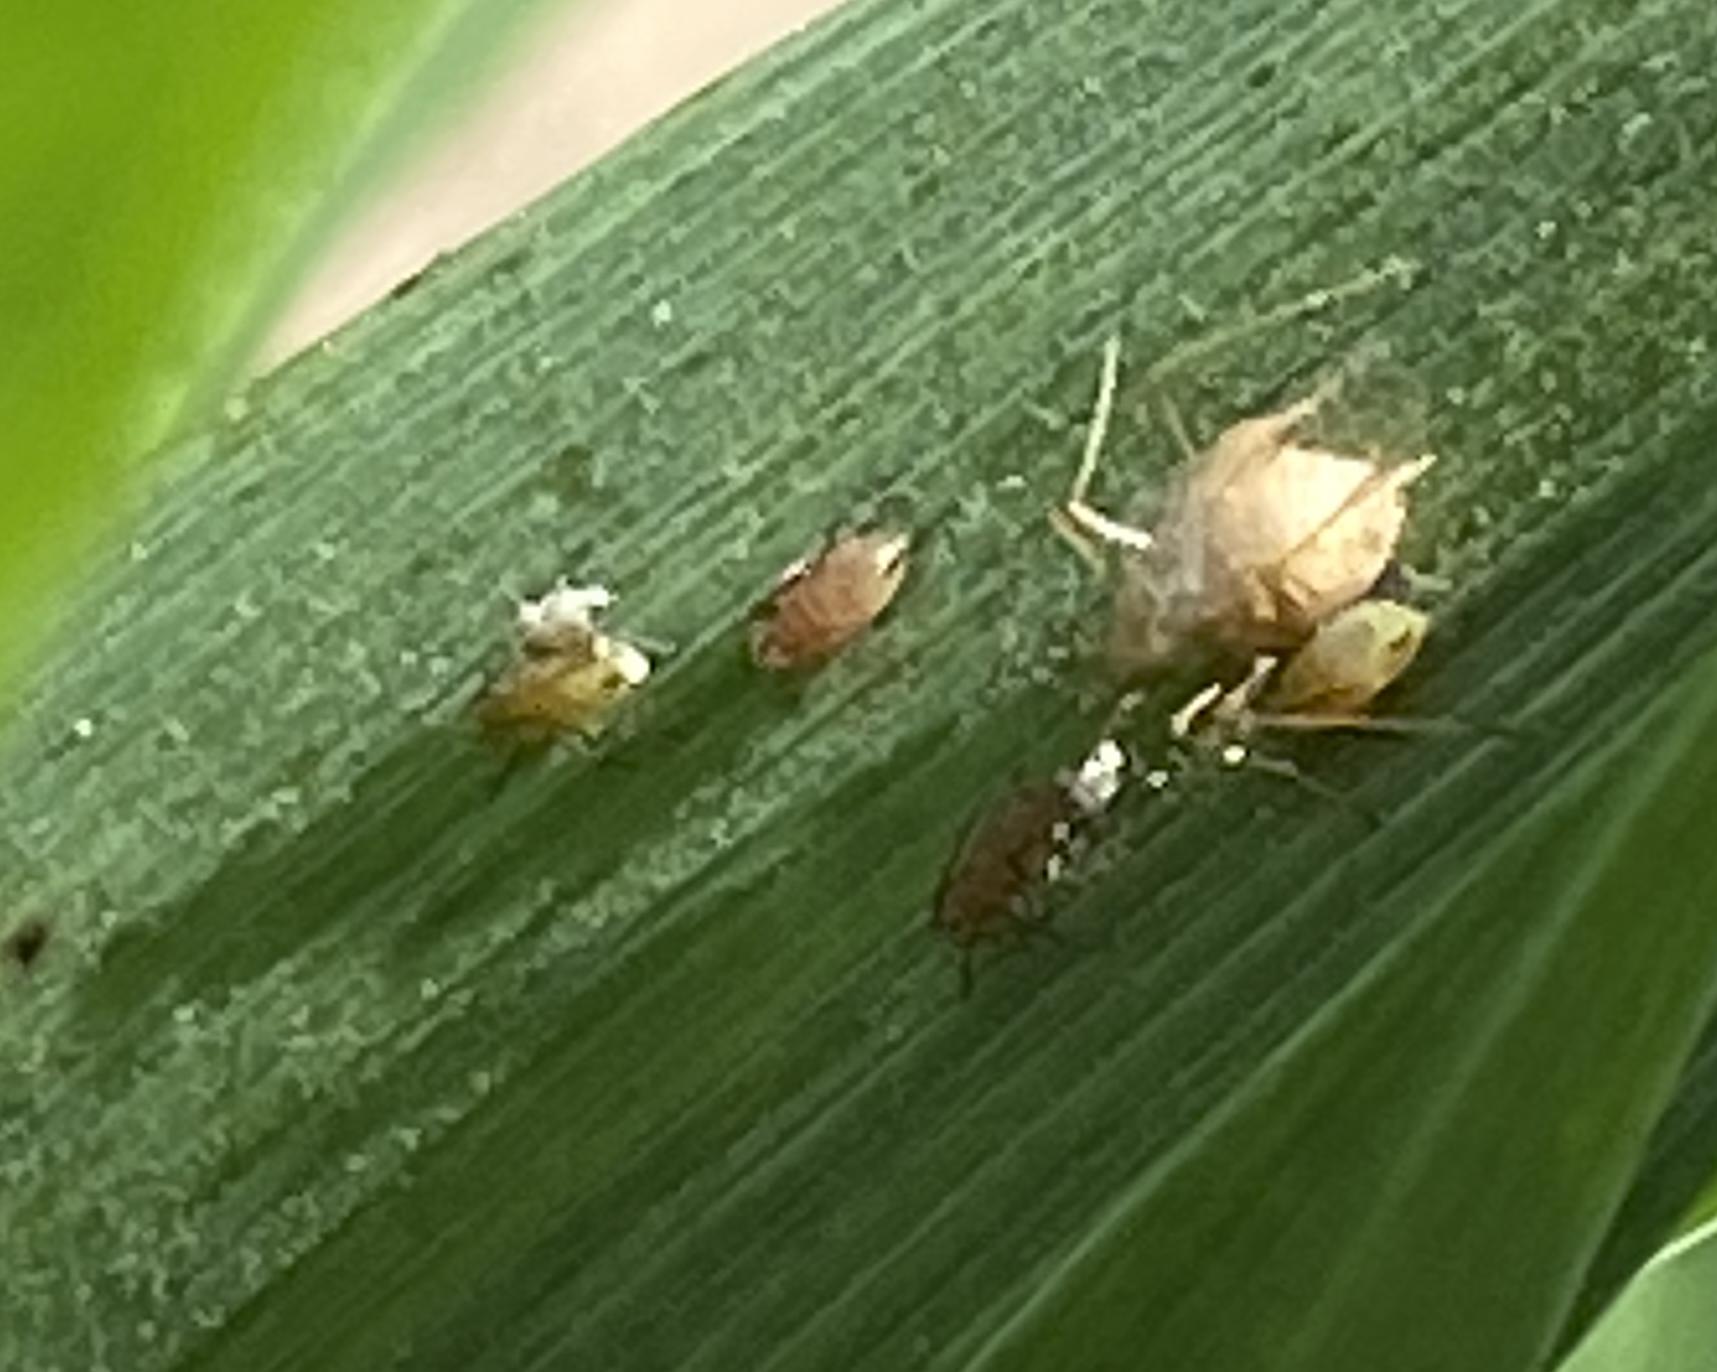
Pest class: english_grain_aphid